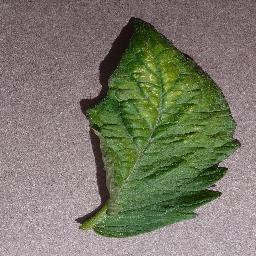
Label: Tomato___Spider_mites Two-spotted_spider_mite